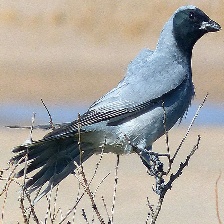
Species: GREY CUCKOOSHRIKE
Scientific name: CORACINA CAESIA